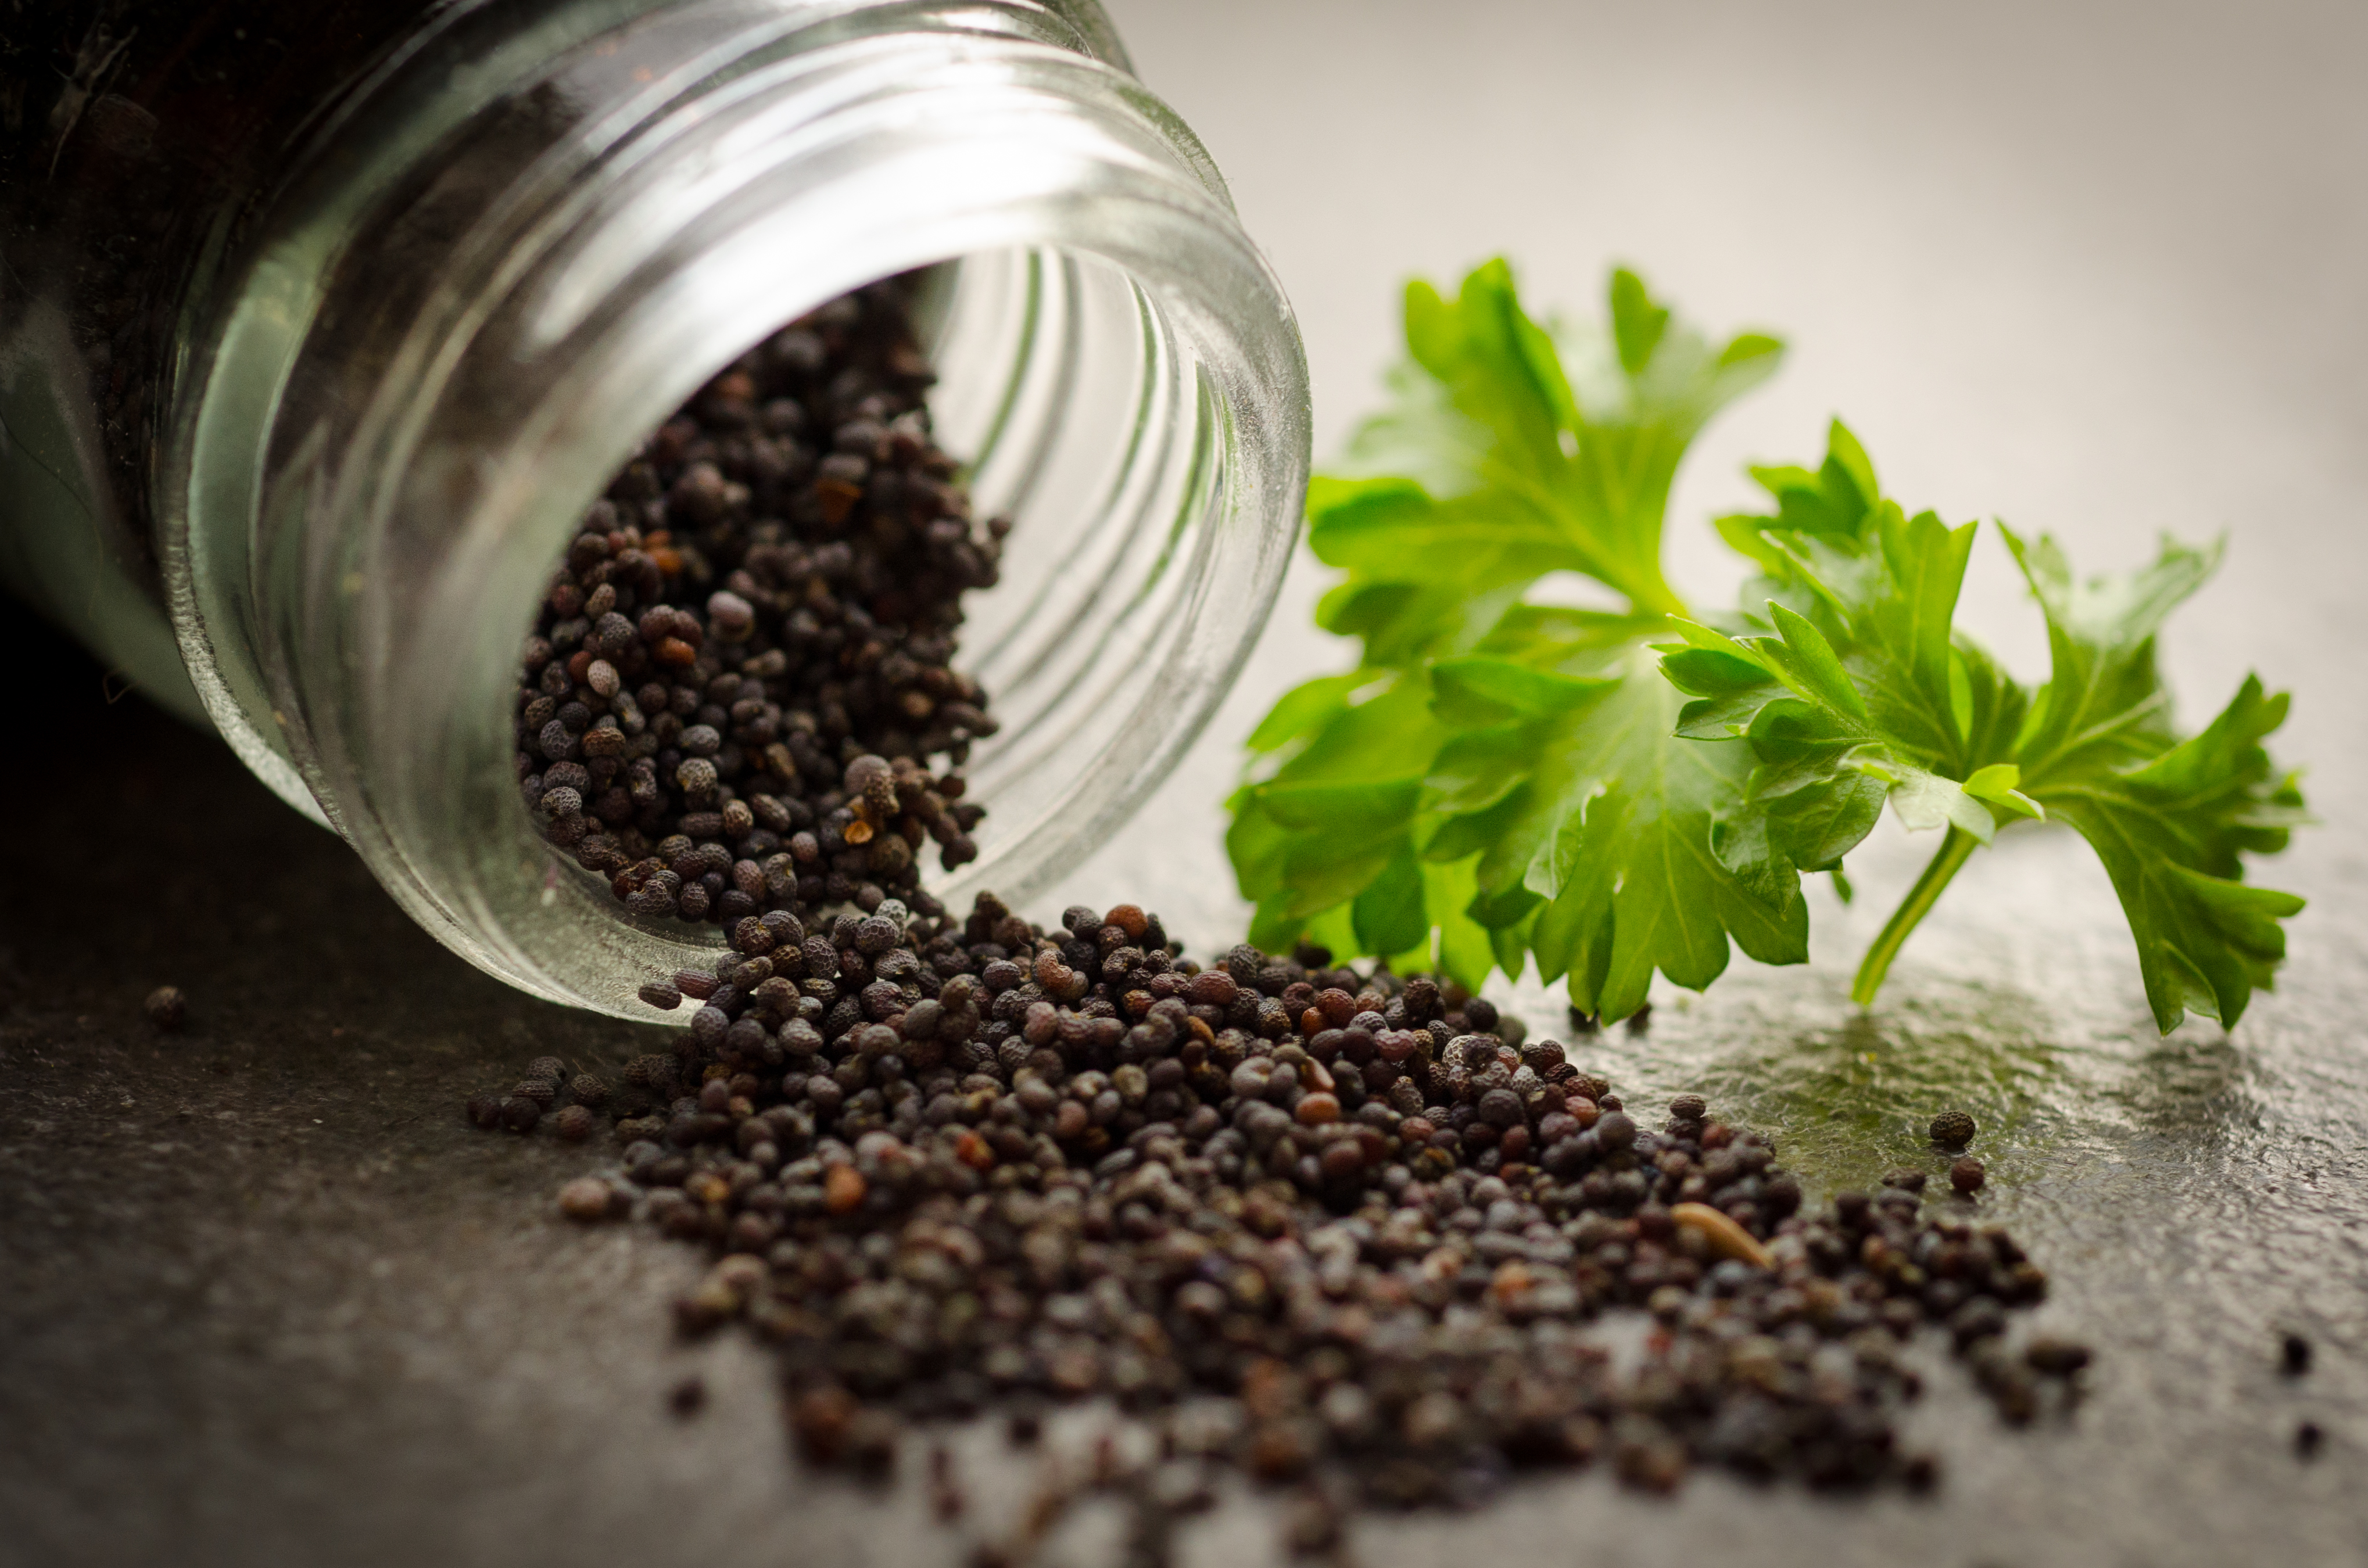
plant, food, cooking, herb, produce, vegetable, crop, kitchen, soil, recipe, ingredients, parsley, herbal, public domain images